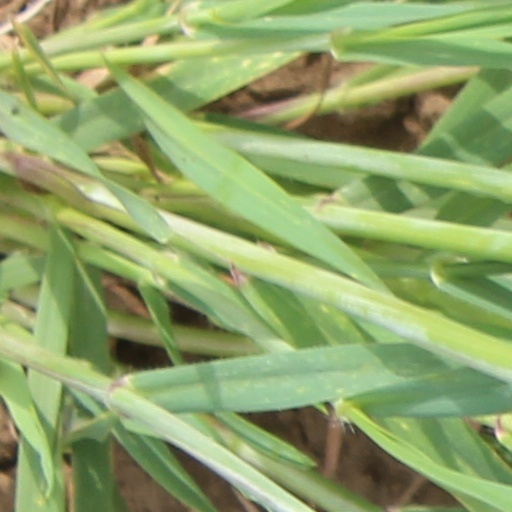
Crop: wheat